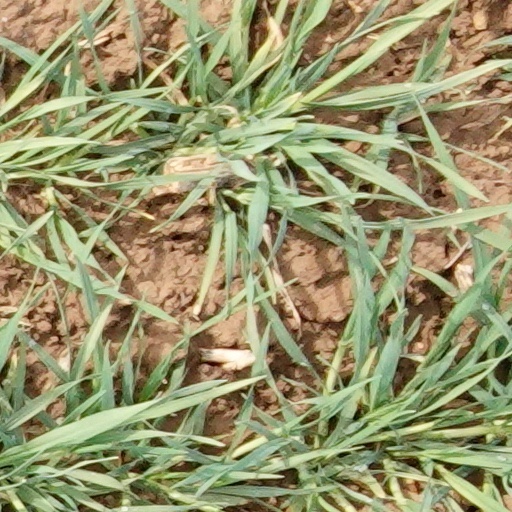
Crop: wheat